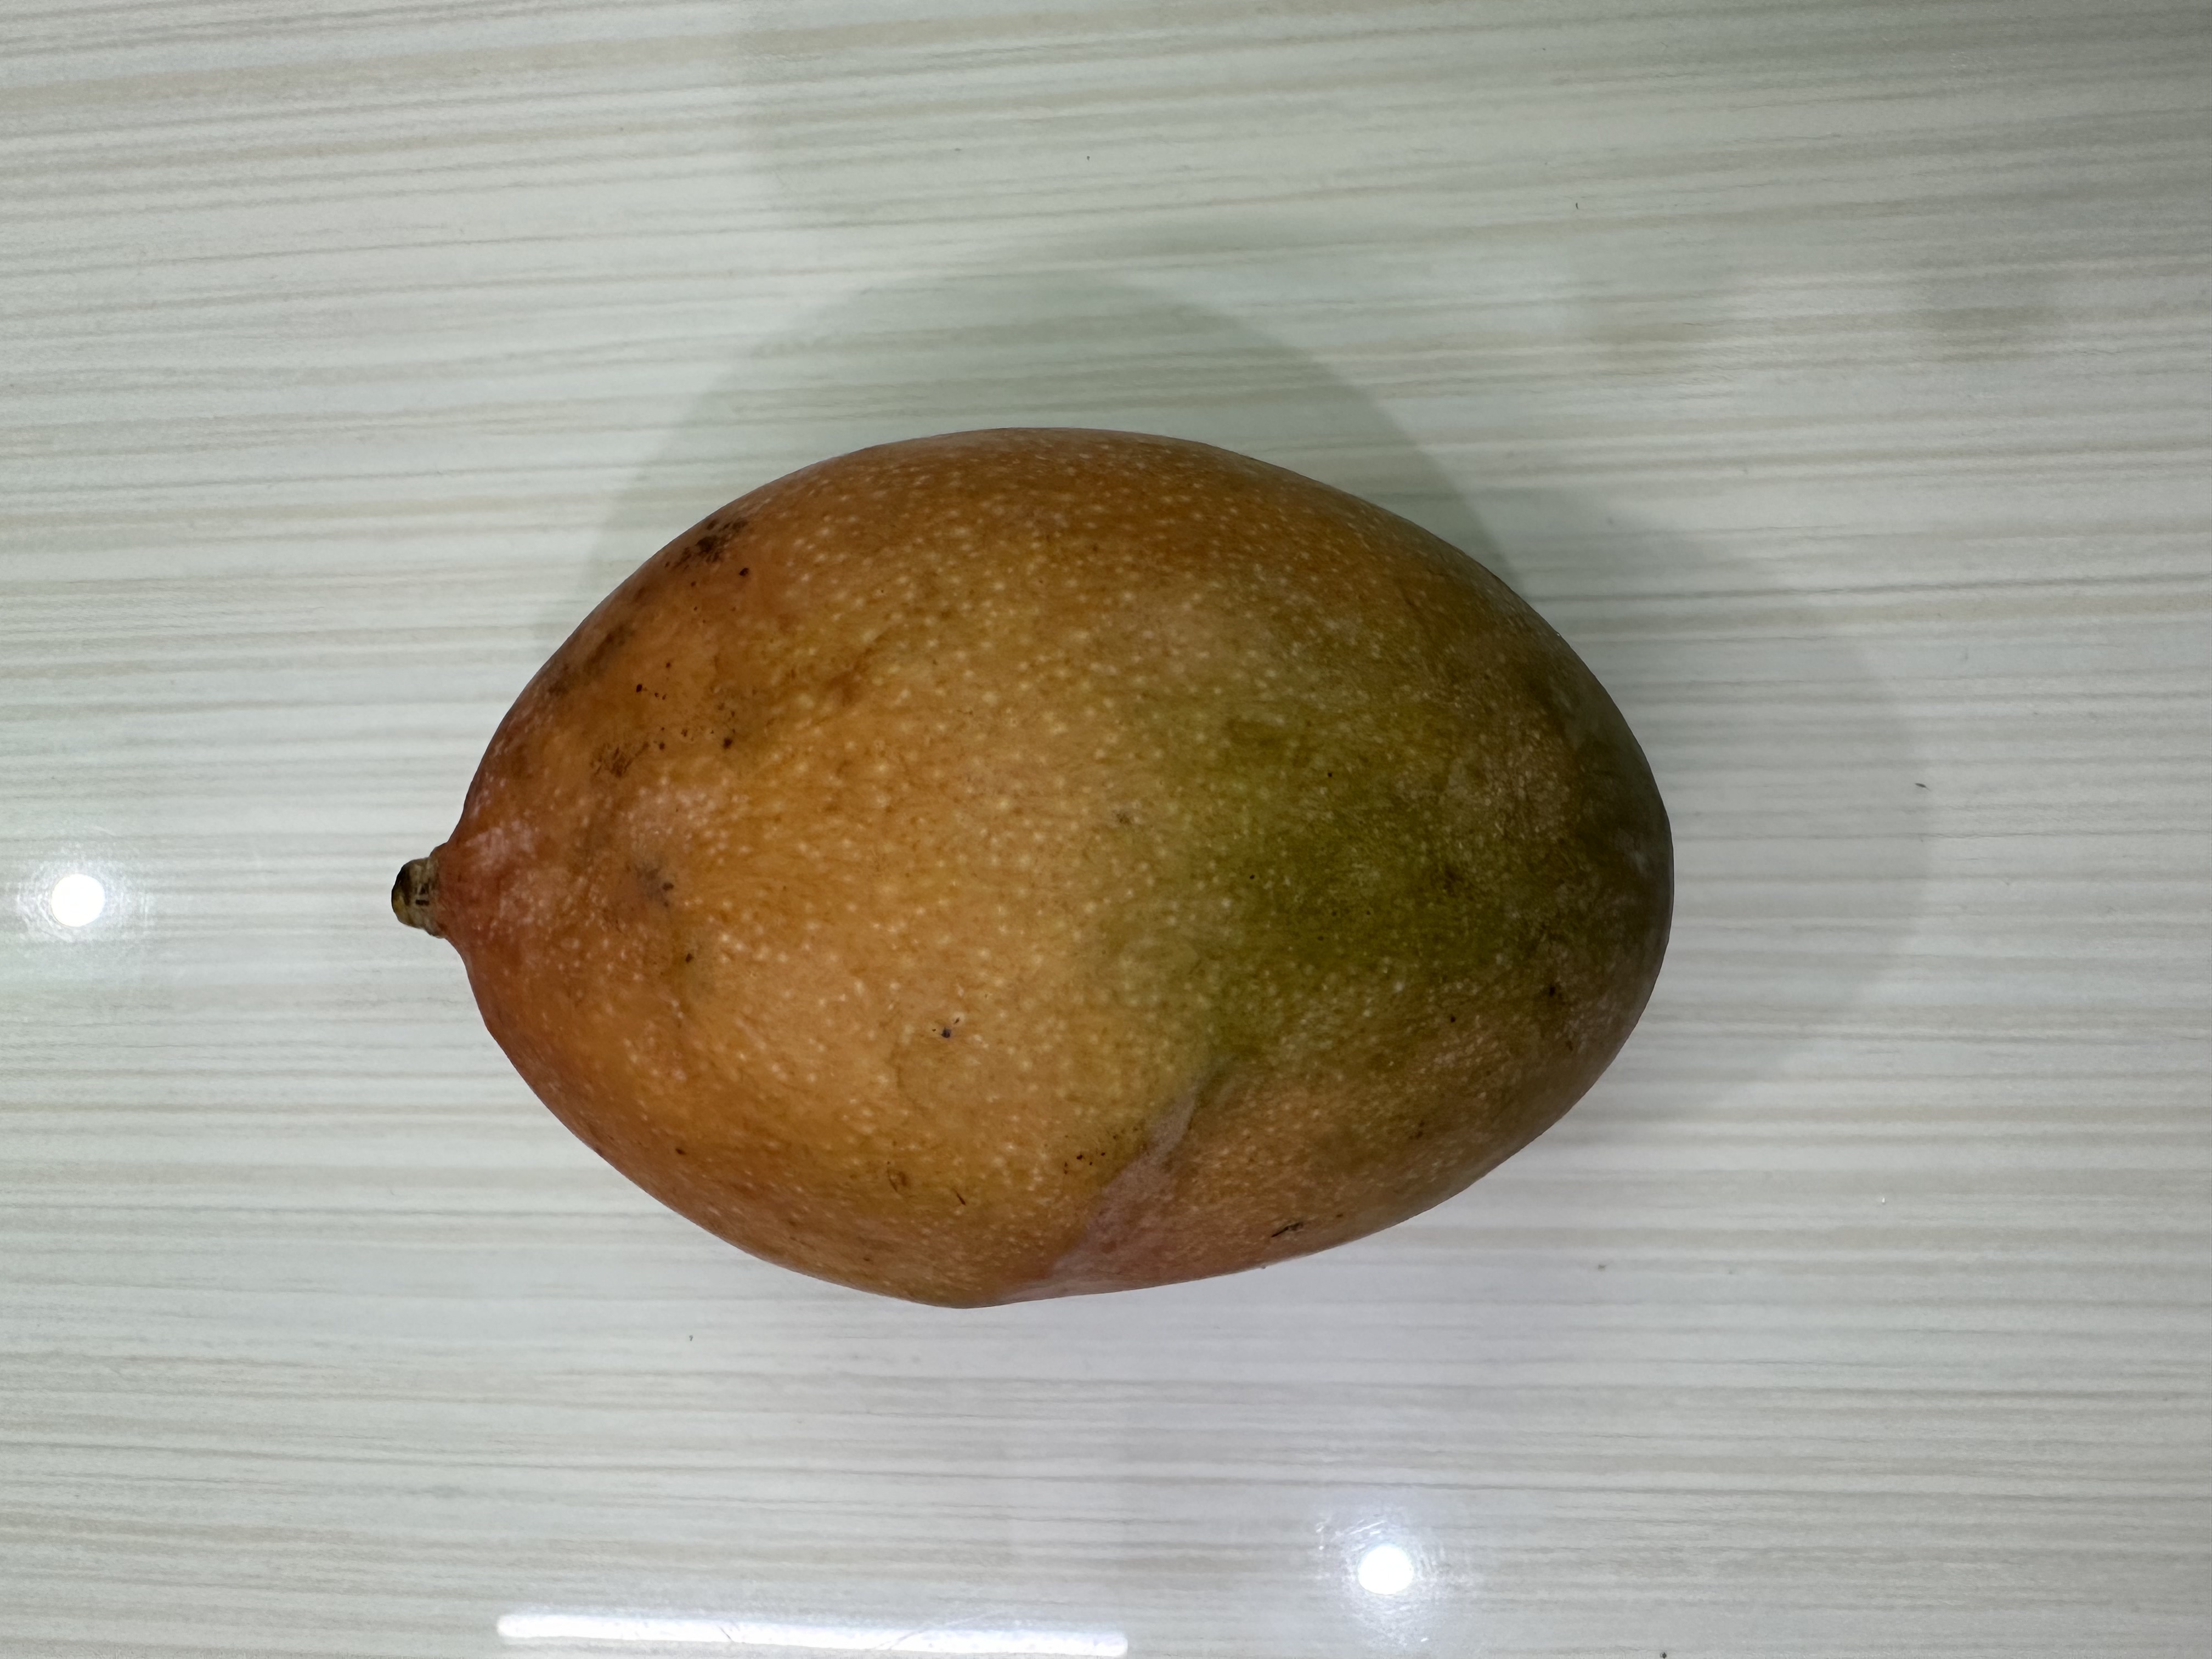
Mango variety: Bari-7